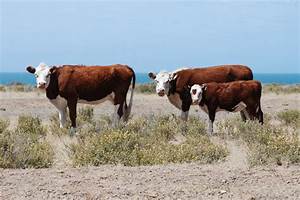
Label: cow